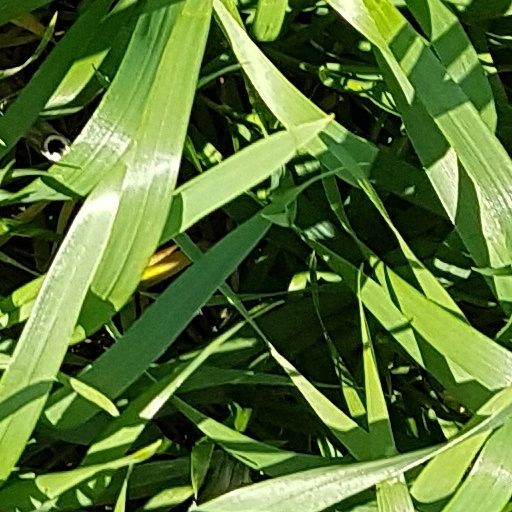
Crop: wheat